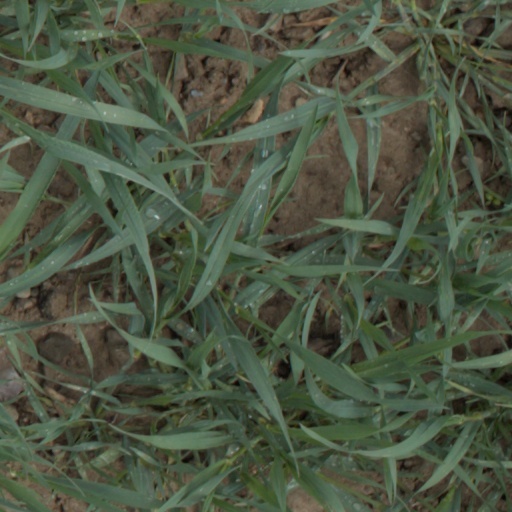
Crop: wheat